Anchor Brewing Company

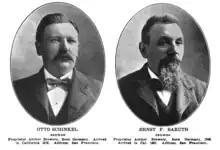

The brewery that would become Anchor was built during the California Gold Rush when Gottlieb Brekle arrived from Germany and began brewing steam beer in San Francisco. In 1896, Ernst F. Baruth and his son-in-law, Otto Schinkel, Jr., bought the old brewery, creating Anchor Brewing. This original location was completely destroyed in the fires that engulfed San Francisco following the 1906 earthquake. It was rebuilt at a different location in 1907. After the deaths of Baruth and Schinkel, the brewery was run by Joseph Kraus and August Meyer until Prohibition forced the brewery to shut down. There is no record of what Anchor did during Prohibition, but it resumed operations at a new location once Prohibition in California came to an end in 1933. However, the new location burned down in 1944, with Kraus reopening Anchor at another location the same year.